Confucian coin charm

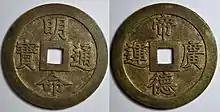
A large brass Minh Mạng Thông Bảo cash coin of 1 "mạch" with a Confucian message on it

Under the Nguyễn dynasty era Emperor Minh Mạng large (often 48 millimeters in diameter) presentation coins with the inscription Minh Mạng Thông Bảo were made that featured inscriptions from the Huainanzi on their reverse, it is believed that this work was chosen because it states that a monarch or ruler should embrace both Confucianism and Taoism and attain sagehood. Because the term Minh Mạng (chữ Hán: 明命) can also be translated as "bright life" or "intelligent decree" the inscription Minh Mạng Thông Bảo is commonly used on Vietnamese numismatic charms.